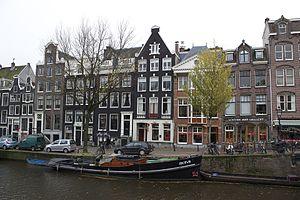
Le Prinsengracht est le quatrième des canaux concentriques qui entourent le centre-ville historique d'Amsterdam, capitale des Pays-Bas. Son nom commémore le prince Guillaume d'Orange ; le canal et les bâtiments le bordant sont protégés par leur inscription sur la liste du patrimoine mondial de l'UNESCO.